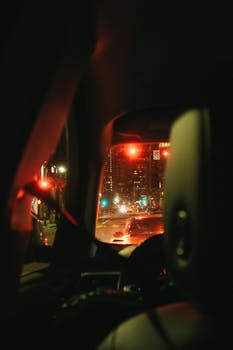
Label: No Watermark